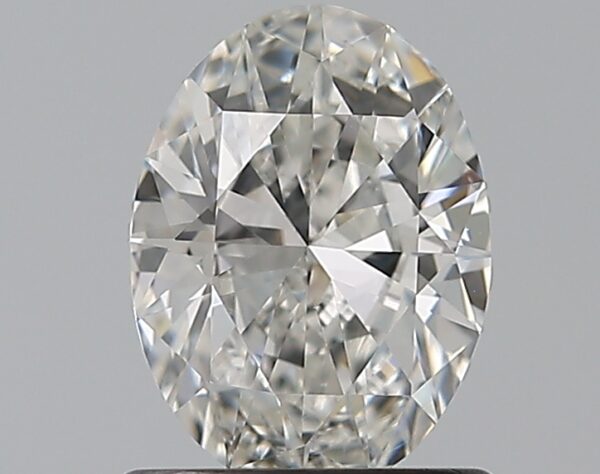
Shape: oval
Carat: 0.8
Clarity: VS2
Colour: G
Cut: EX
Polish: EX
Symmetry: VG
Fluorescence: N
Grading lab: GIA
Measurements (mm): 7.27 x 5.35 x 3.17